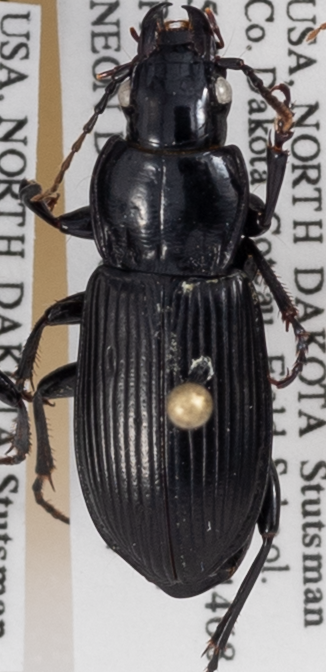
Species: Pterostichus melanarius melanarius
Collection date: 2018-09-04
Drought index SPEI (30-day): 0.03
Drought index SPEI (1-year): -0.142
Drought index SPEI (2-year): -0.492